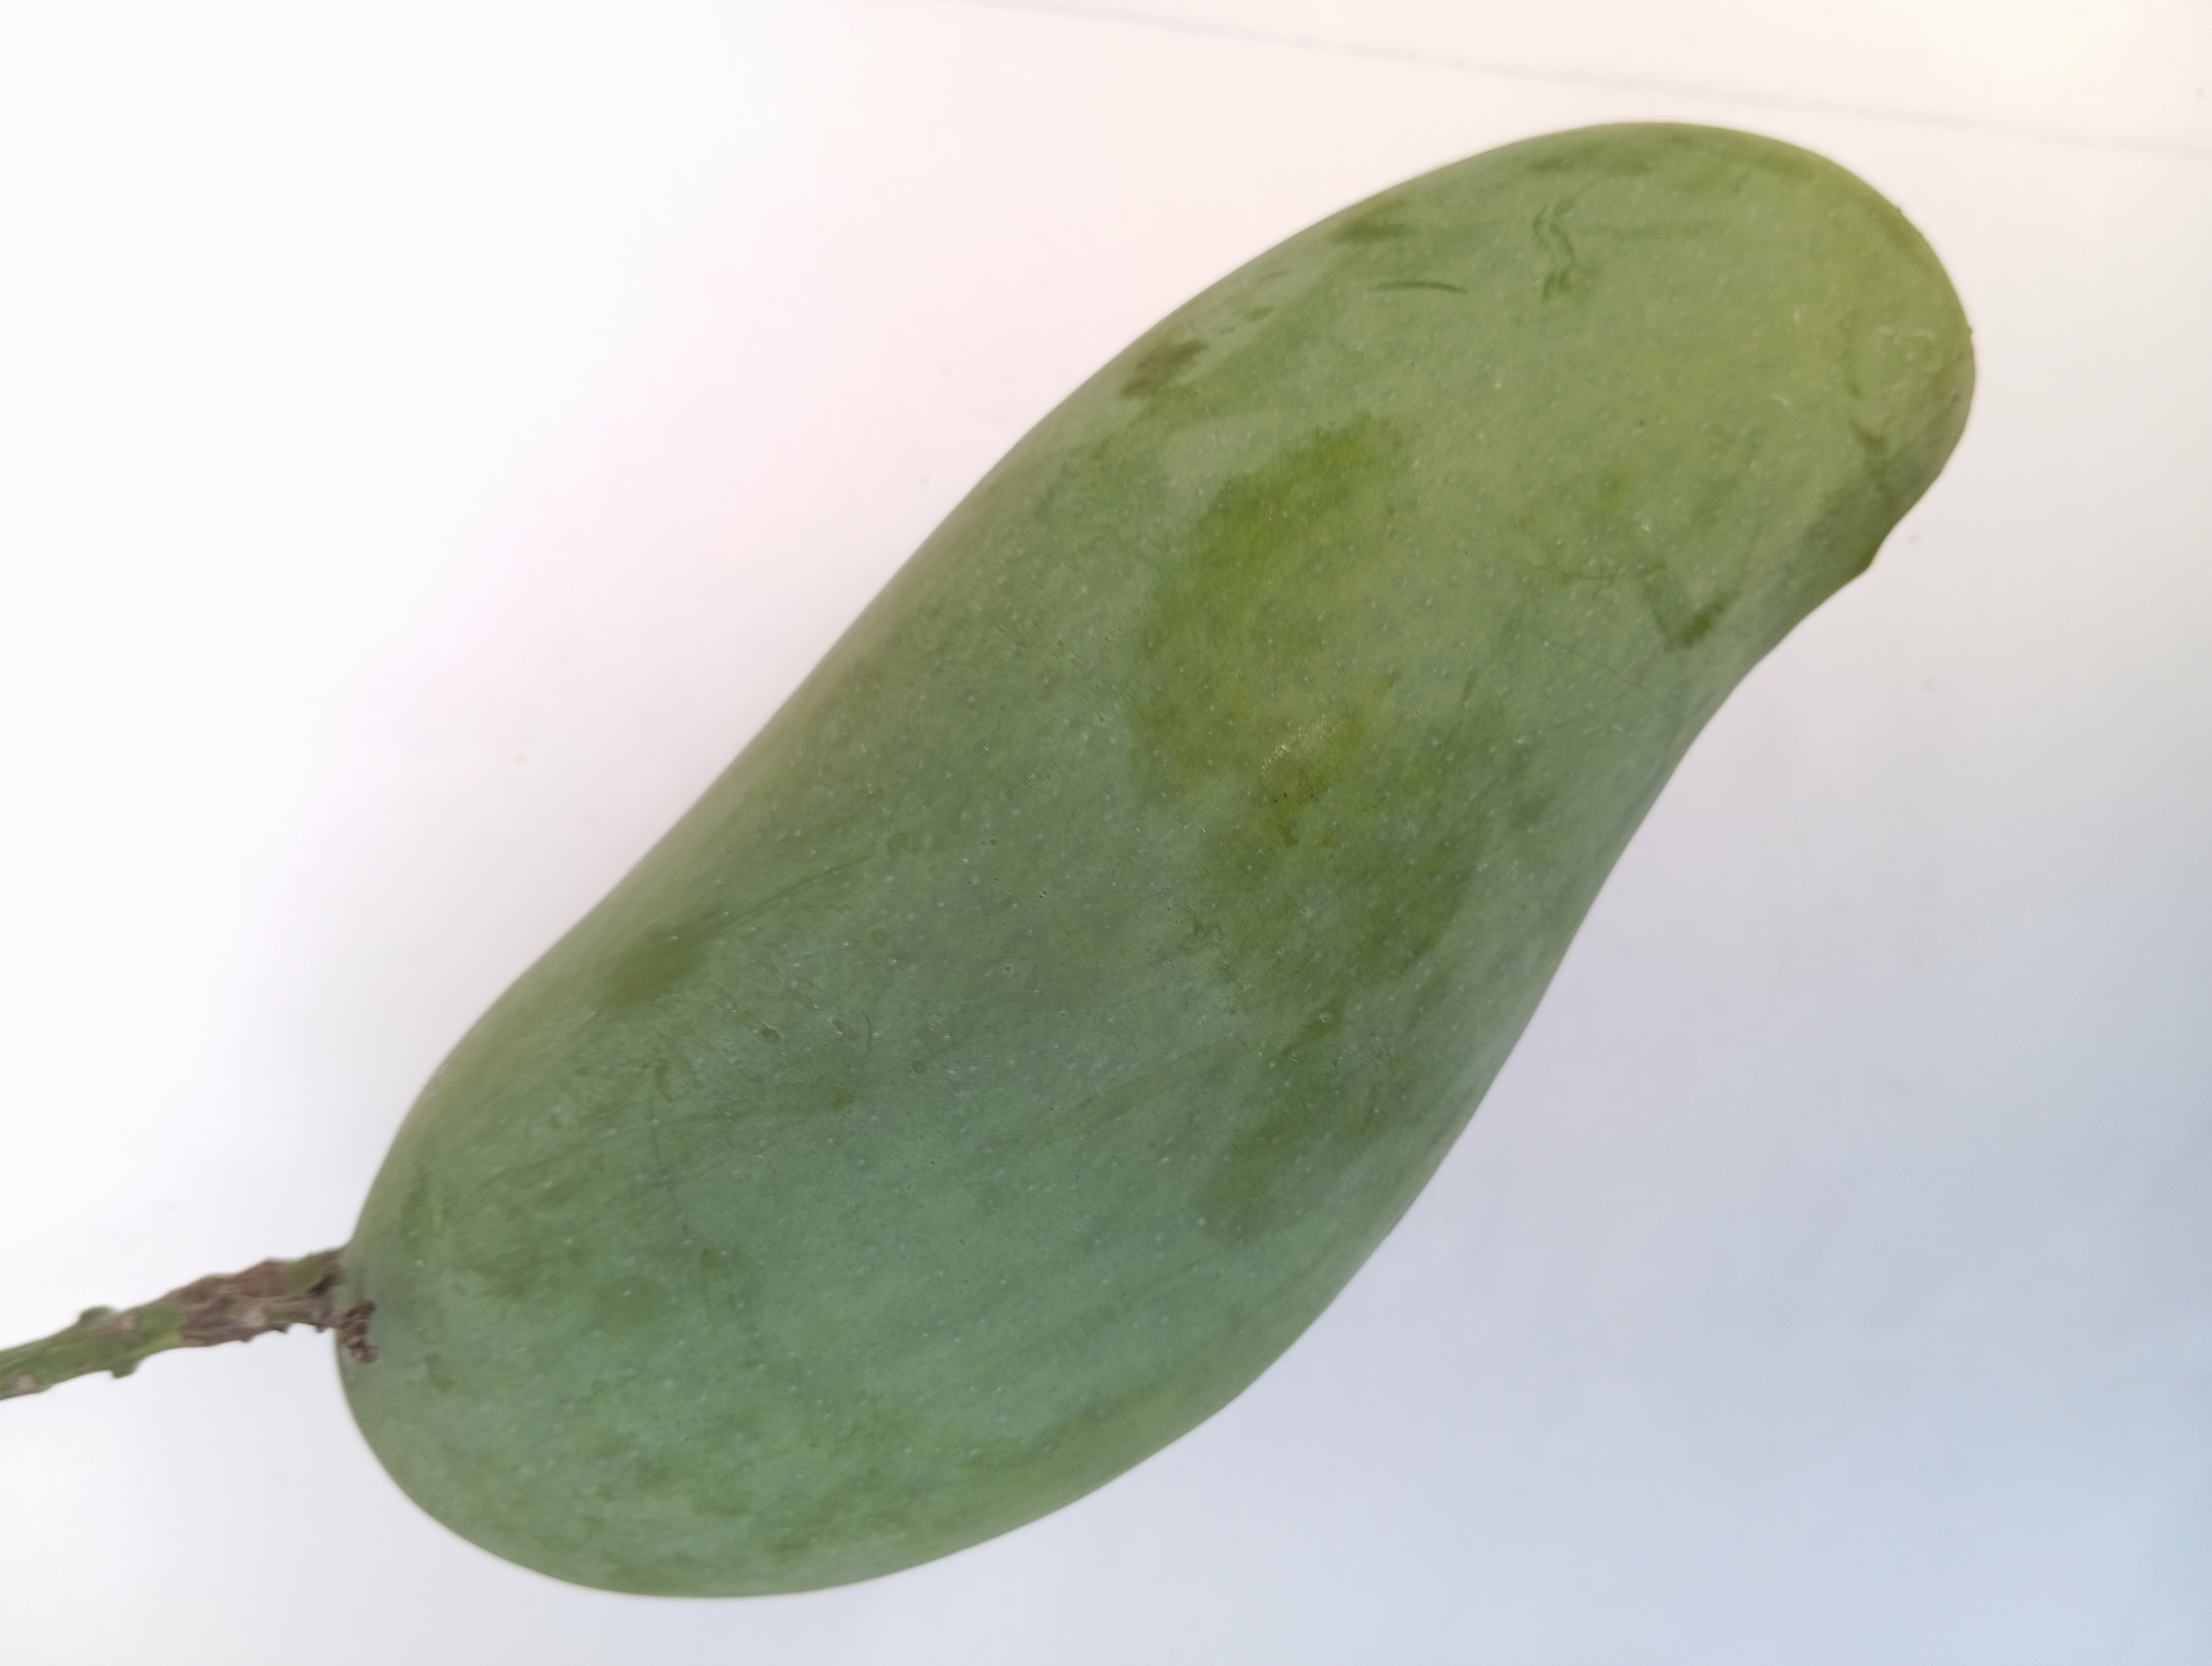
Mango variety: Banana